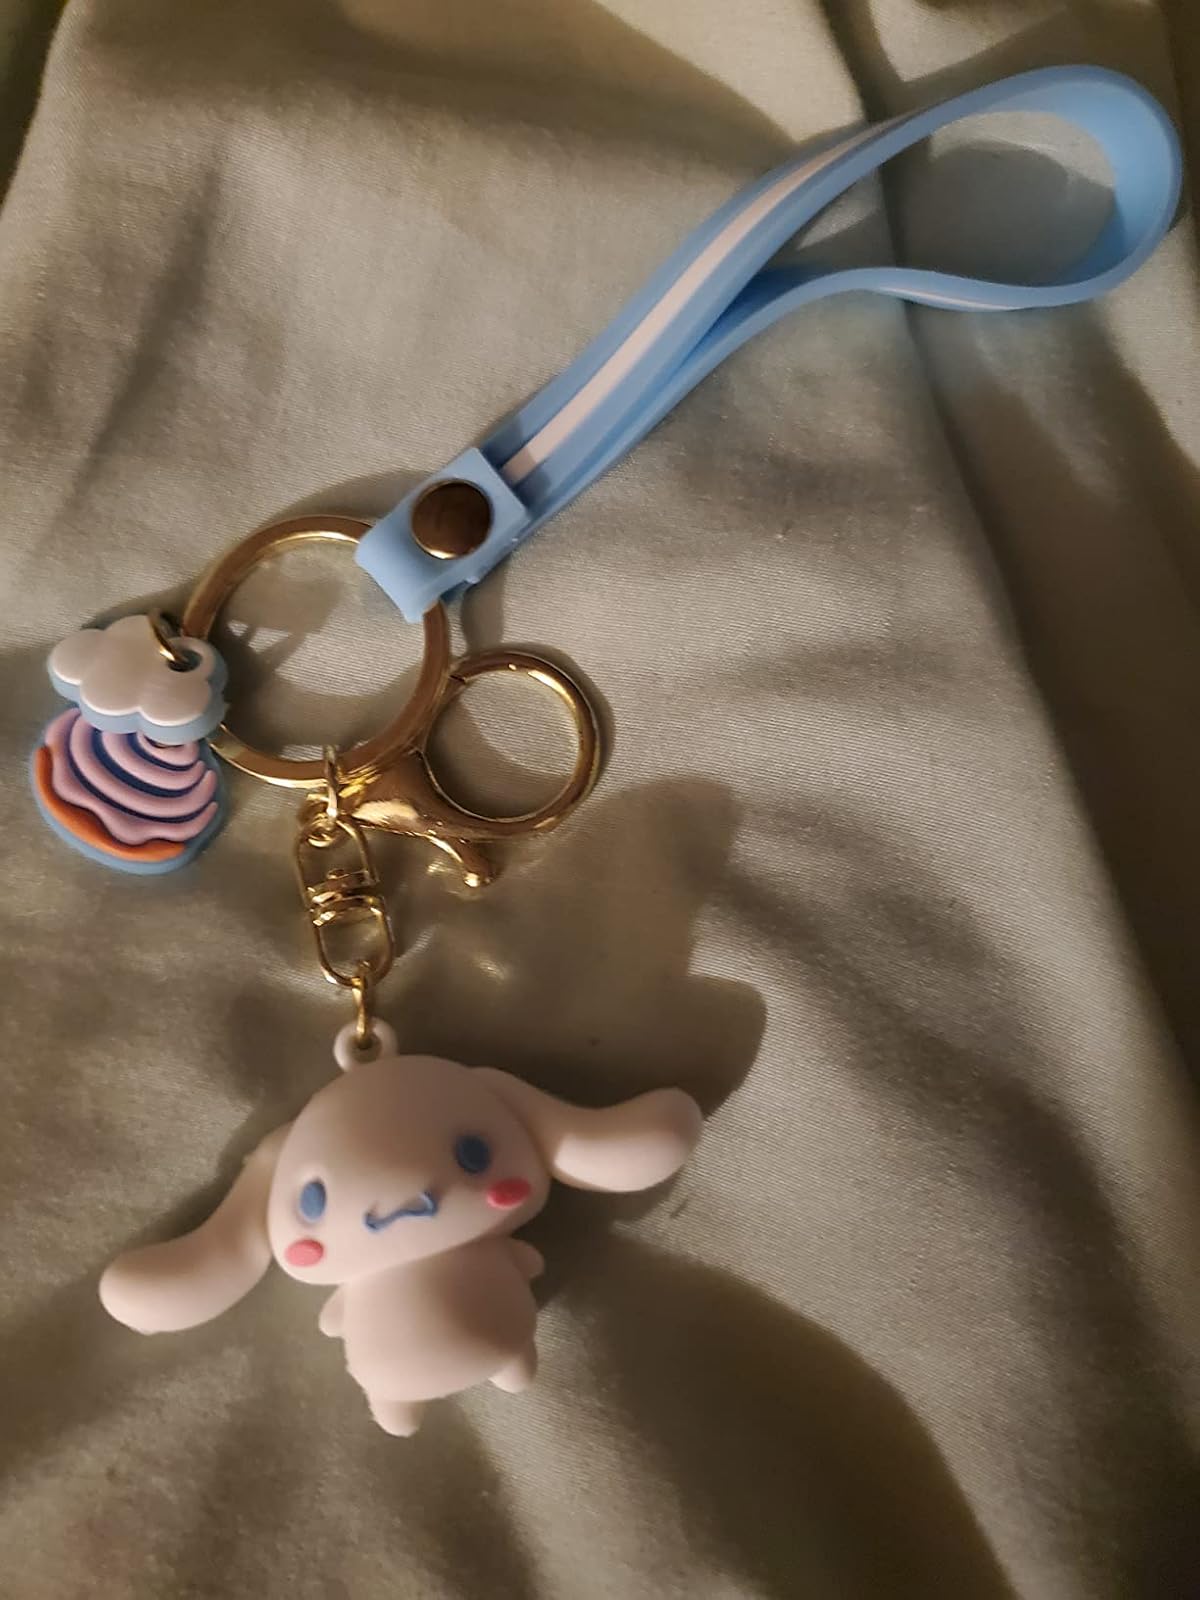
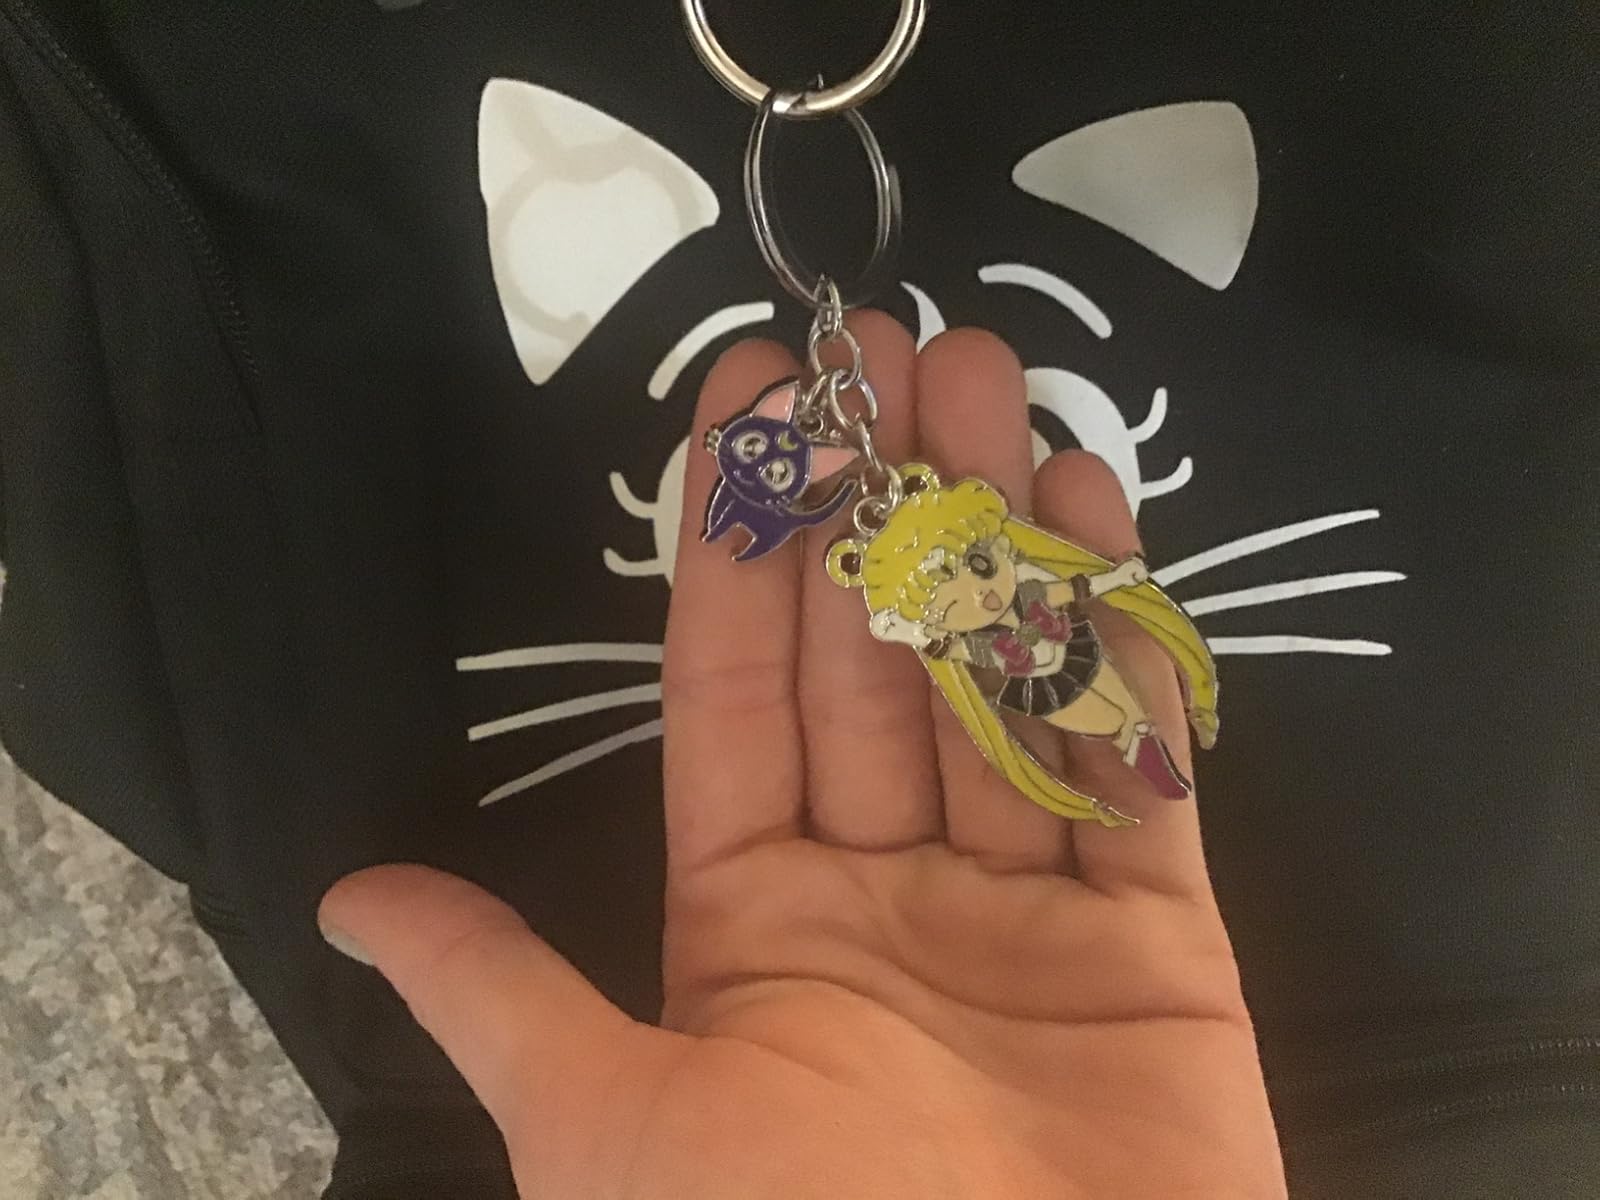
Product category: accessories_keychain
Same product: no